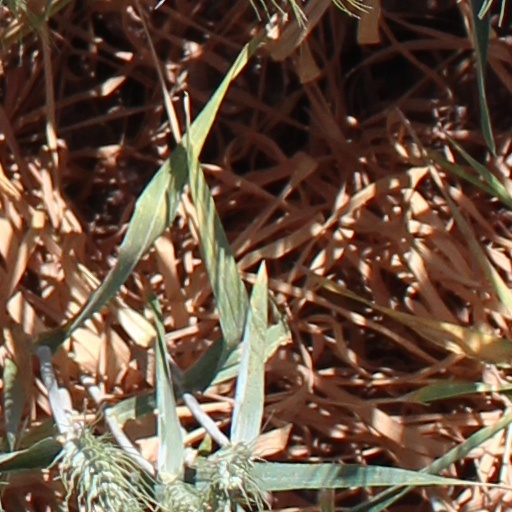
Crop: wheat